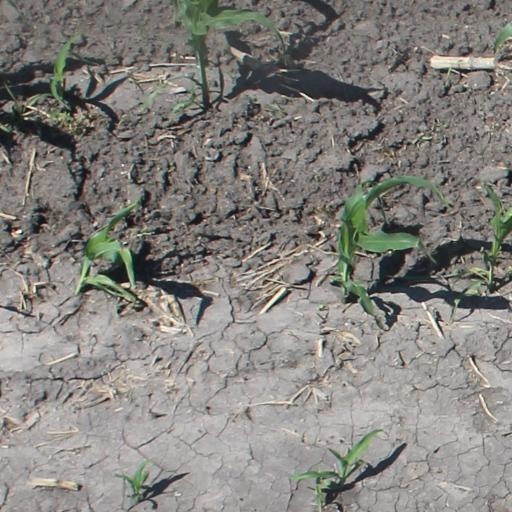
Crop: maize; corn